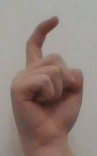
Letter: ra